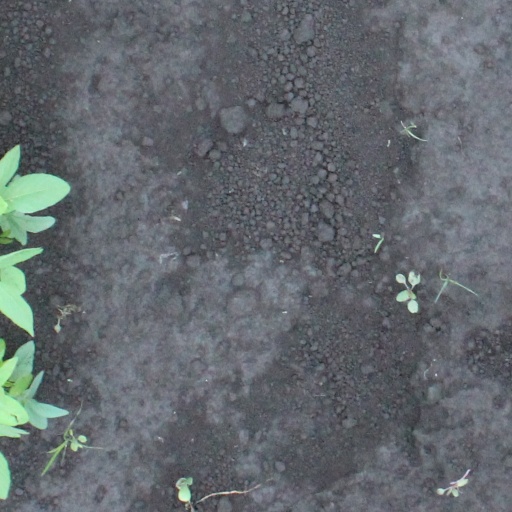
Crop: soybean